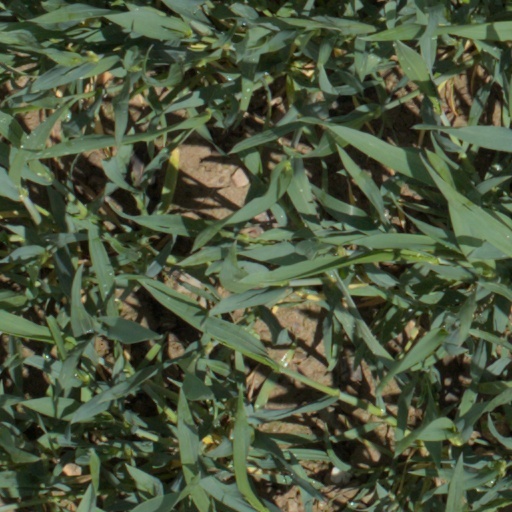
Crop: wheat